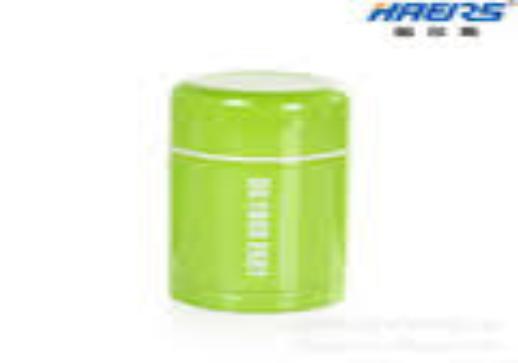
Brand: haers
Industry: Necessities